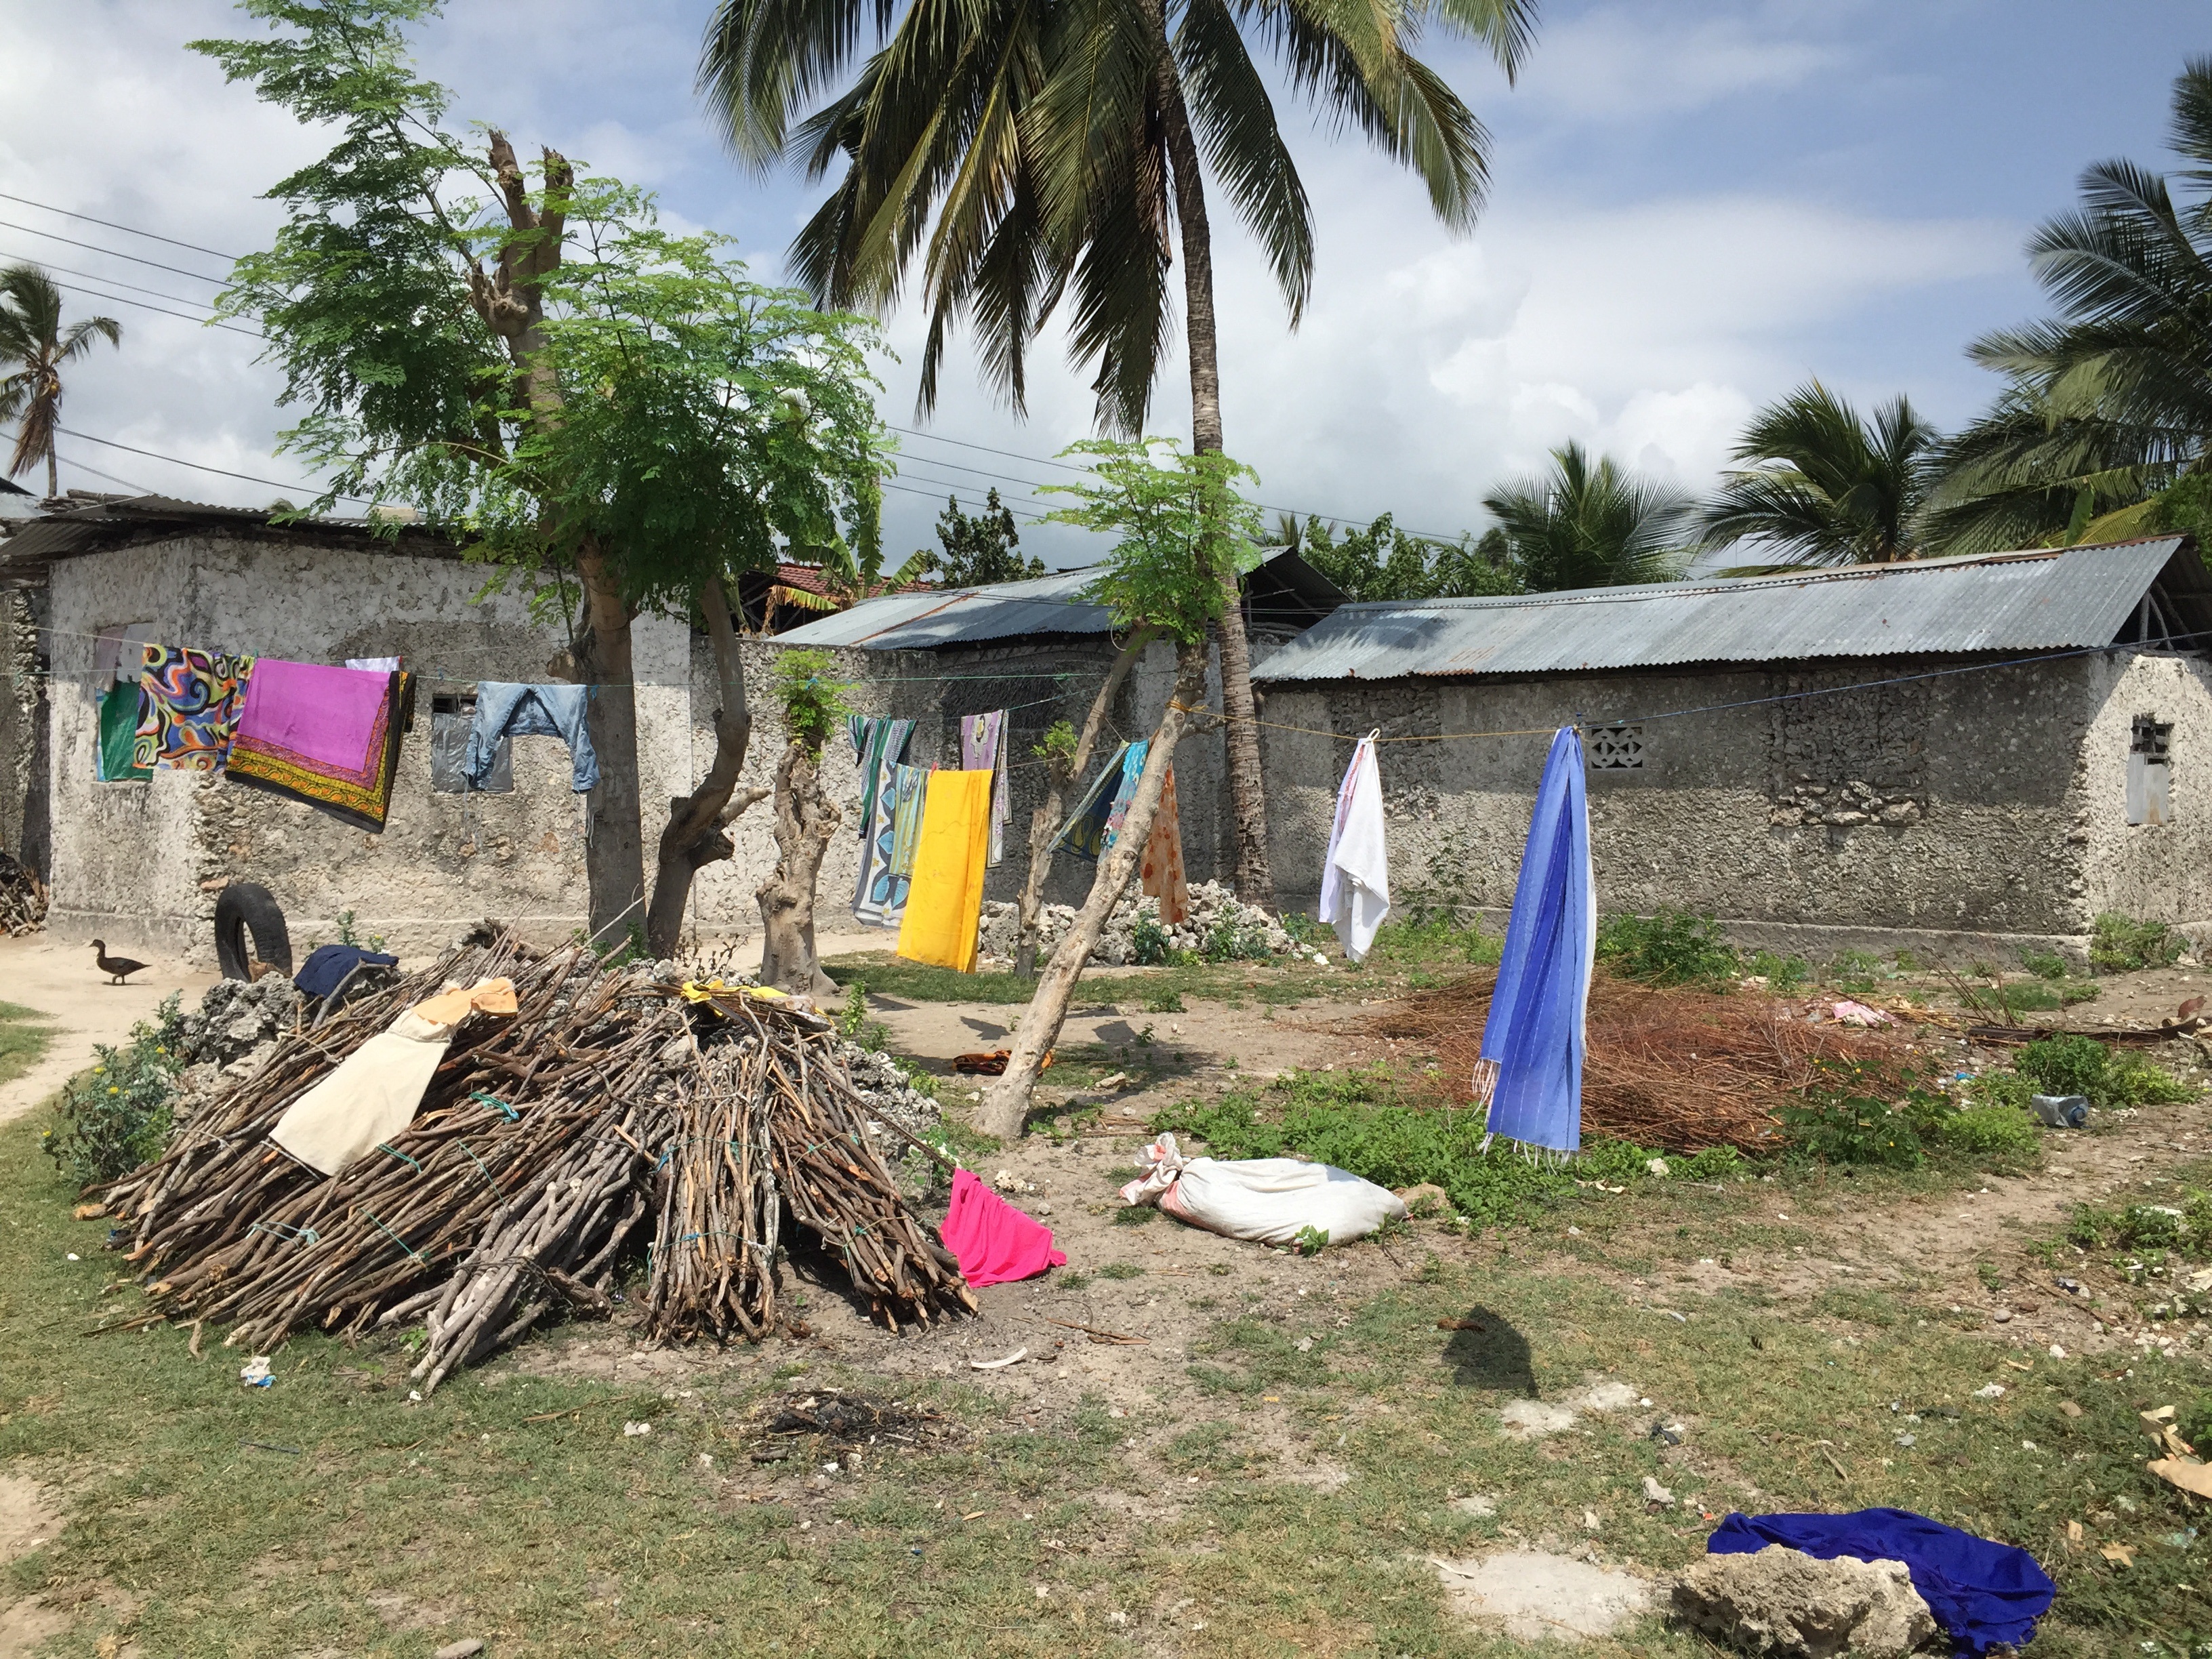
tree, village, community, charity, help, shelter, poverty, relief, donation, need, hunger, homelessness